Tengrism

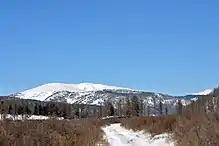
Mount Burkhan Khaldun is a place where Genghis Khan regularly prayed to Tengri.

Tengri is mentioned many times in "the Secret History of the Mongols", written in 1240. The book starts by listing the ancestors of Genghis Khan starting from Borte Chino (Blue Wolf) born with "destiny from Tengri". Borte Chino was either a heavenly wolf, a real man with the totemic name of a wolf or Modu Chanyu. Bodonchar Munkhag the 9th generation ancestor of Genghis Khan is called a "son of Tengri". When Temujin was brought to the Qongirat tribe at 9 years old to choose a wife, Dei Setsen of the Qongirat tells Yesugei the father of Temujin (Genghis Khan) that he dreamt of a white falcon, grasping the Sun and the Moon, come and sit on his hands. He identifies the Sun and the Moon with Yesugei and Temujin. Temujin then encounters Tengri in the mountains at the age of 12. The Taichiud had come for him when he was living with his siblings and mother in the wilderness, subsisting on roots, wild fruits, sparrows and fish. He was hiding in the thick forest of Terguun Heights. After three days hiding he decided to leave and was leading his horse on foot when he looked back and noticed his saddle had fallen. Temujin says "I can understand the belly strap can come loose, but how can the breast strap also come loose? Is Tengri persuading me?" He waited three more nights and decided to go out again but a tent-sized rock had blocked the way out. Again he said "Is Tengri persuading me?", returned and waited three more nights. Finally he lost patience after 9 days of hunger and went around the rock, cutting down the wood on the other side with his arrow-whittling knife, but as he came out the Taichiud were waiting for him there and promptly captured him. Toghrul later credits the defeat of the Merkits with Jamukha and Temujin to the "mercy of mighty Tengri" (paragraph 113).